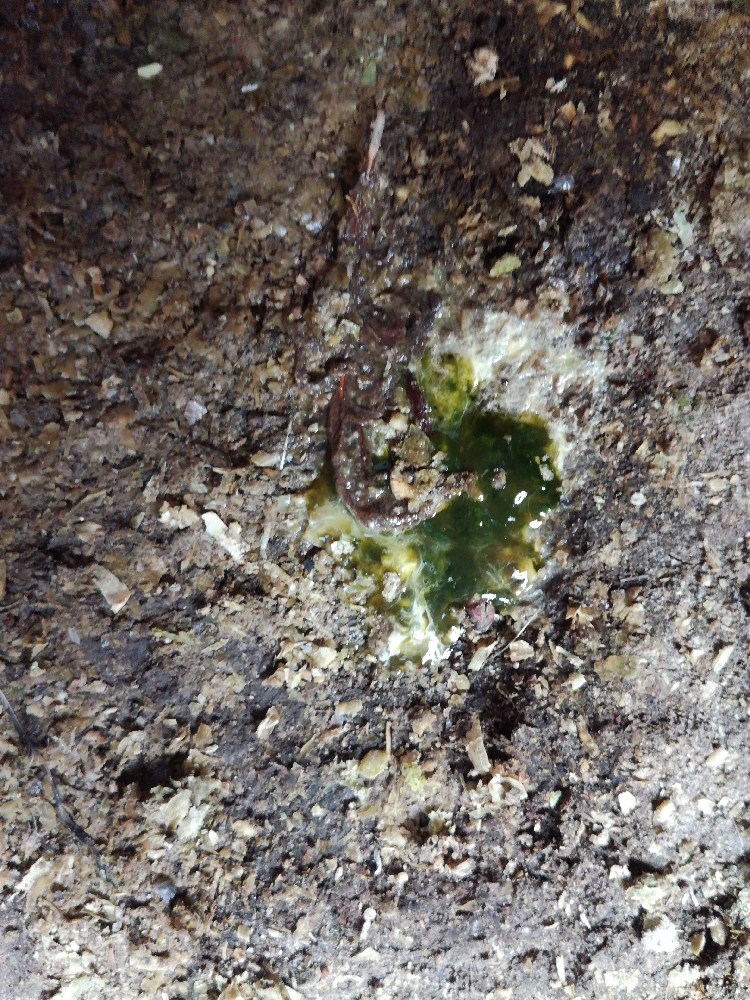
PCR-confirmed diagnosis: Newcastle disease